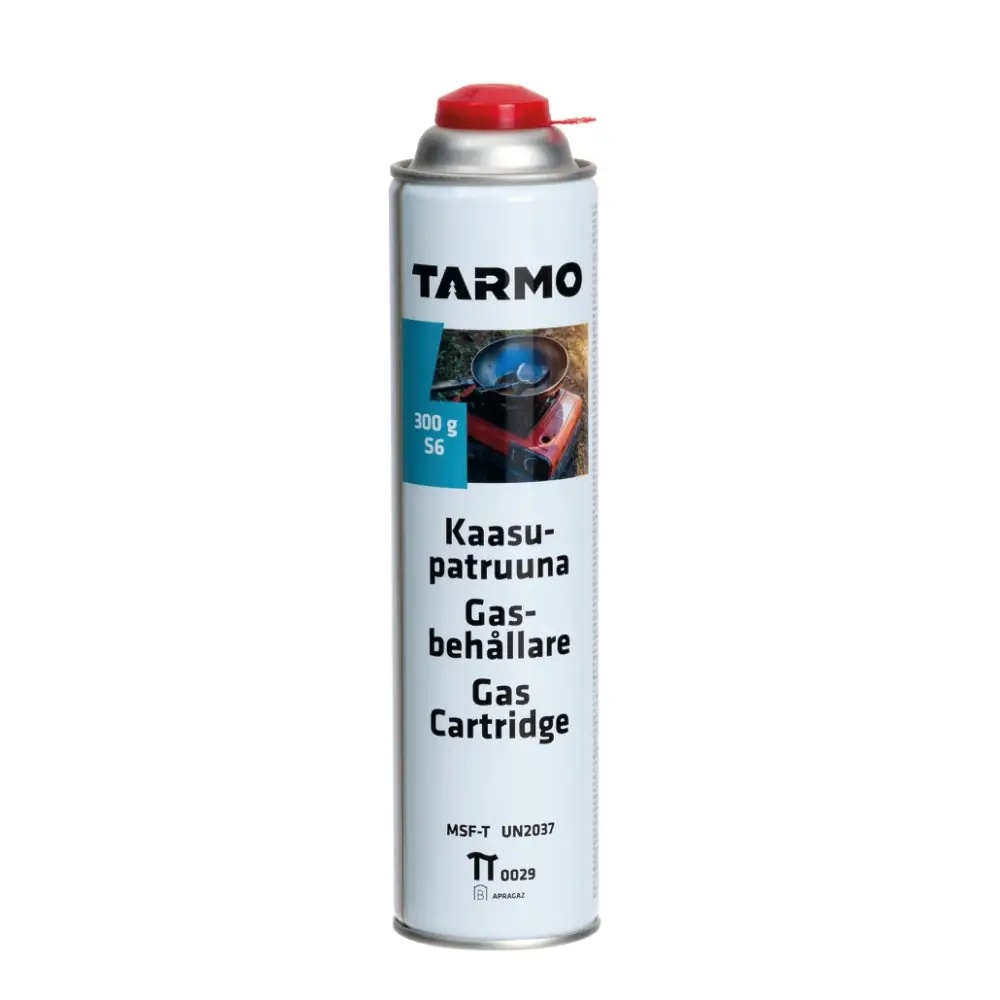
Tarmo Gasbehållare 300g | CleanNest
GASBEHÅLLARE 300G Professionell produkt från TARMO Tarmo gasbehållare för bland annat gaskök, gasolgrill och gaslampa. Gasbehållarens butan-/propanblandning möjliggör ett bra resultat även vid låga temperaturer. Behållaren har standardgänga och passar till marknadens flesta förekommande produkter. 7/16" gängad ventil enligt EN 417 standard. Smidig gasbehållare som är lätt att ta med. 230 gram butan- propanblandning. 🔧 Tekniska specifikationer Artikelnummer: 987020 EAN: 6410412116277 Tillverkare: TARMO Vikt: 0.462 kg Förpackning: FL ✅ Fördelar ✓ Professionell kvalitet - För krävande miljöer ✓ Snabb leverans - I lager för omgående leverans ✓ Konkurrenskraftigt pris - Bra kvalitet till rätt pris 📦 Leverans Snabb leverans från lager Professionell support Bulkbeställning möjlig Kategori: Fästdon | Tillverkare: TARMO | Art.nr: 987020
Brand: TARMO
Category: Hardware > Fuel > Propane